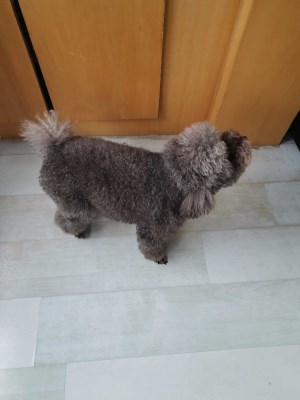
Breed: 7449-n000128-teddy